Mike Esposito (comics)

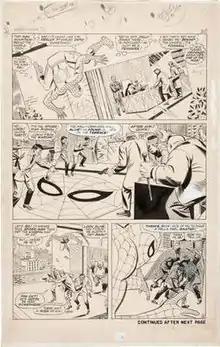
Original art, "The Amazing Spider-Man" #51 (August 1967), page 16. An early example of the John Romita Sr.-Mike Esposito penciling and inking team that defined the post-Ditko look of Marvel's flagship character.

Esposito gradually began freelancing for Marvel Comics, starting with his uncredited inking of industry giant Jack Kirby's cover of "Fantastic Four Annual" #3 (1965). For his inking of Bob Powell in the "Human Torch and the Thing" feature in "Strange Tales" #132, and his inking of Don Heck's "Iron Man" in "Tales of Suspense" #65 (both May 1965), he took the pen name Mickey Demeo (occasionally given as Mickey Dee or Michael Dee) to conceal his Marvel work from his primary employer, DC. He also occasionally worked under the pseudonym Joe Gaudioso for the same reason. The pseudonym Mickey Demeo, he explained, "was a name I had in the 1950s when I was doing horror [comics] stories" — considered disreputable at the time — "and I didn't want certain guys in the business to know who I was us. Mickey Demo was a relative's name up in Boston."